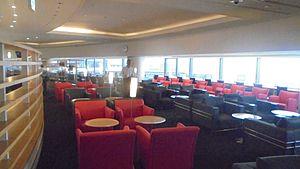
Un salon d'aéroport est un équipement hôtelier installé dans de nombreux aéroports. Le salon d'aéroport offre, pour certains passagers, un confort supérieur à celui offert dans le terminal de l'aéroport lui-même, avec par exemple des sièges plus confortables, un environnement plus calme, et souvent un meilleur accès à des représentants du service client. Peuvent s'y ajouter salles de conférences privées, équipement téléphoniques, accès à l'internet sans fil et d'autres services aux entreprises, ainsi que des dispositions visant à améliorer le confort des passagers, tels que la gratuité des boissons et des collations.